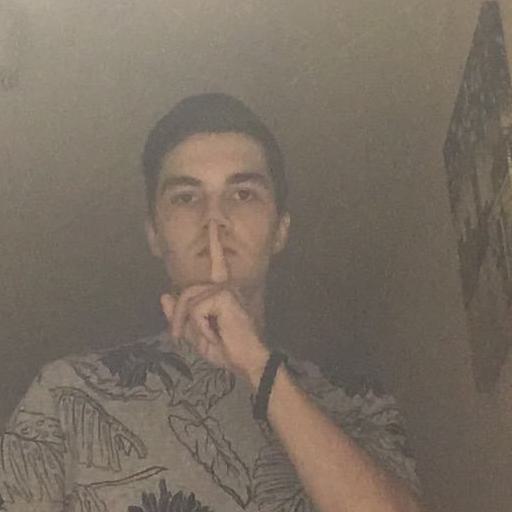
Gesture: mute